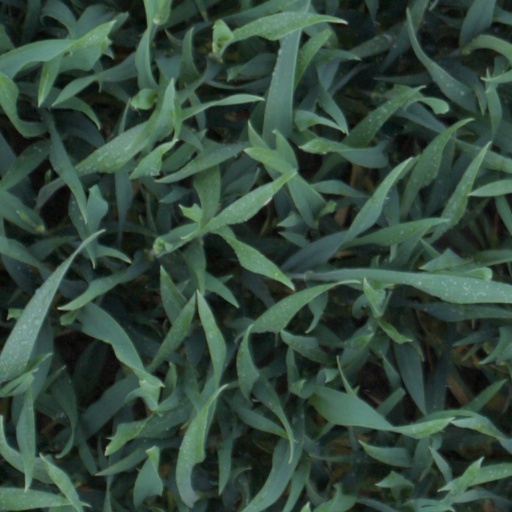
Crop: wheat